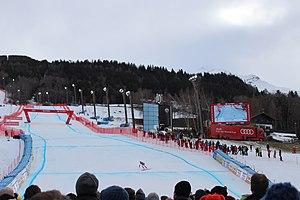
Johan Clarey, né le 8 janvier 1981 à Annecy, est un skieur alpin français spécialisé dans la descente et le super-G. Il obtient son premier podium en coupe du monde en terminant troisième de la descente de Val Gardena le 19 décembre 2009. Il détient le record de vitesse dans une épreuve de Coupe du monde, chronométré à 161,9 km/h lors de la descente de Wengen le 19 janvier 2013. Il obtient au cours de sa longue carrière émaillée de blessures six podiums en descente et Super G. À 38 ans, le 6 février 2019 à Åre, il devient vice-champion du monde du Super G, ce qui fait de lui le plus vieux médaillé de l'histoire des Championnats du monde de ski alpin.